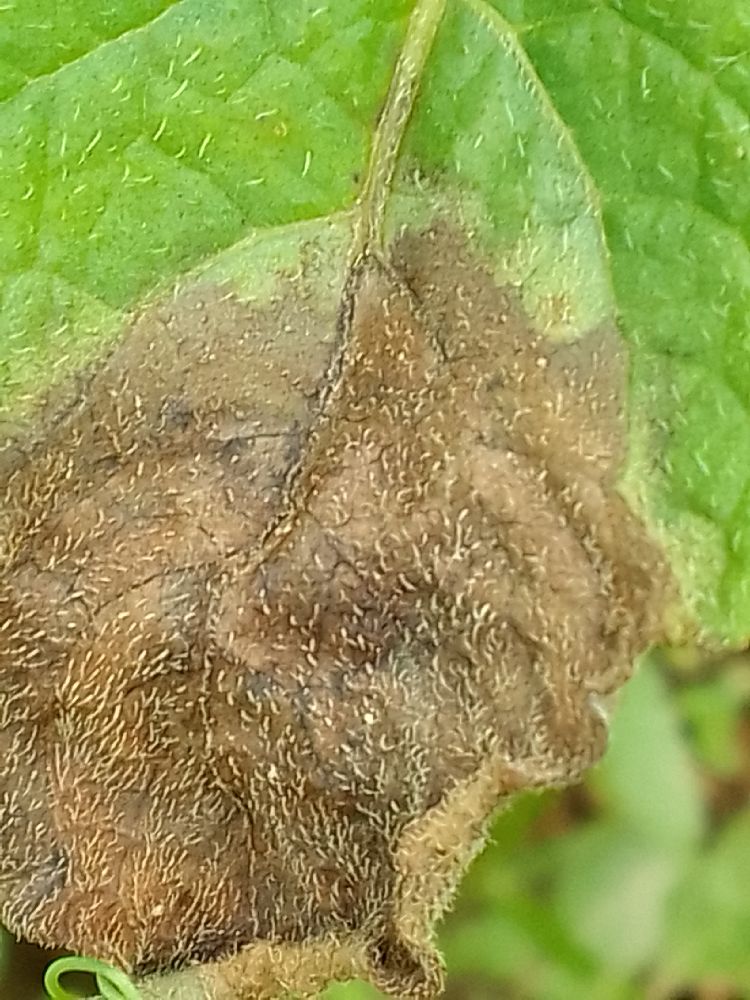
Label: Late blight